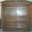
Label: wardrobe